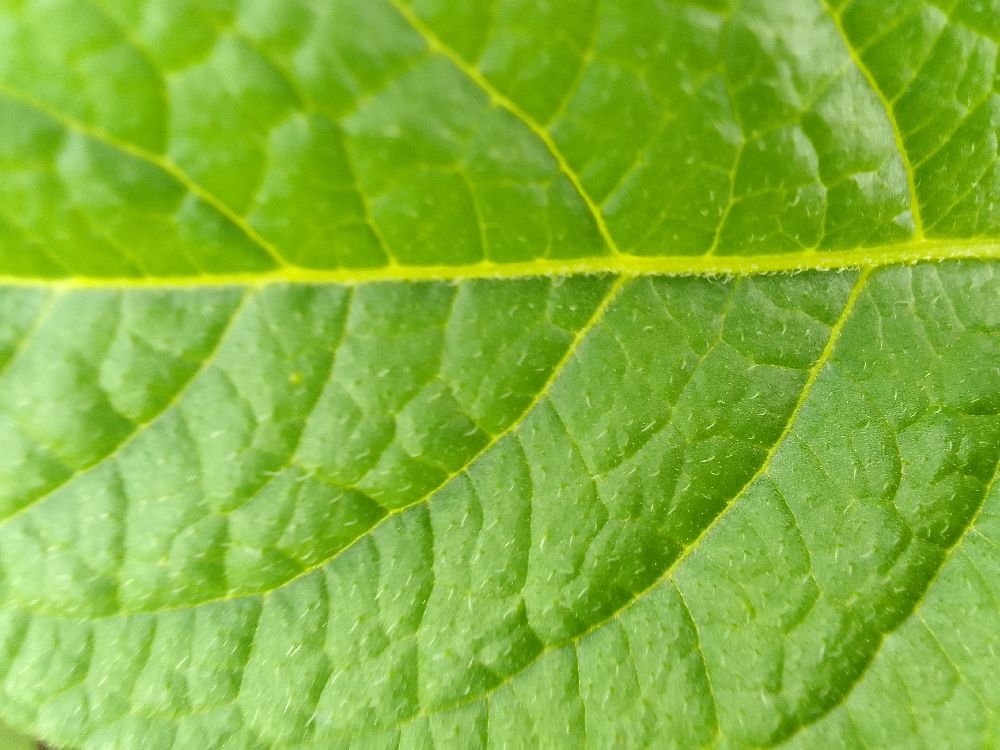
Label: Healthy